Peniscola Castle

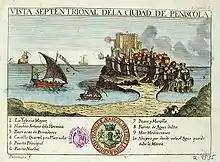
An illustration of the castle published in 1786

The castle was involved in various military conflicts of the Kingdom of Aragon, and later in the War of the Spanish Succession in the early 18th century, the Peninsula War and civil conflicts in the early 19th century, each of which impacted upon the state of the castle defences in some form. The castle garrison was finally disbanded in 1890.